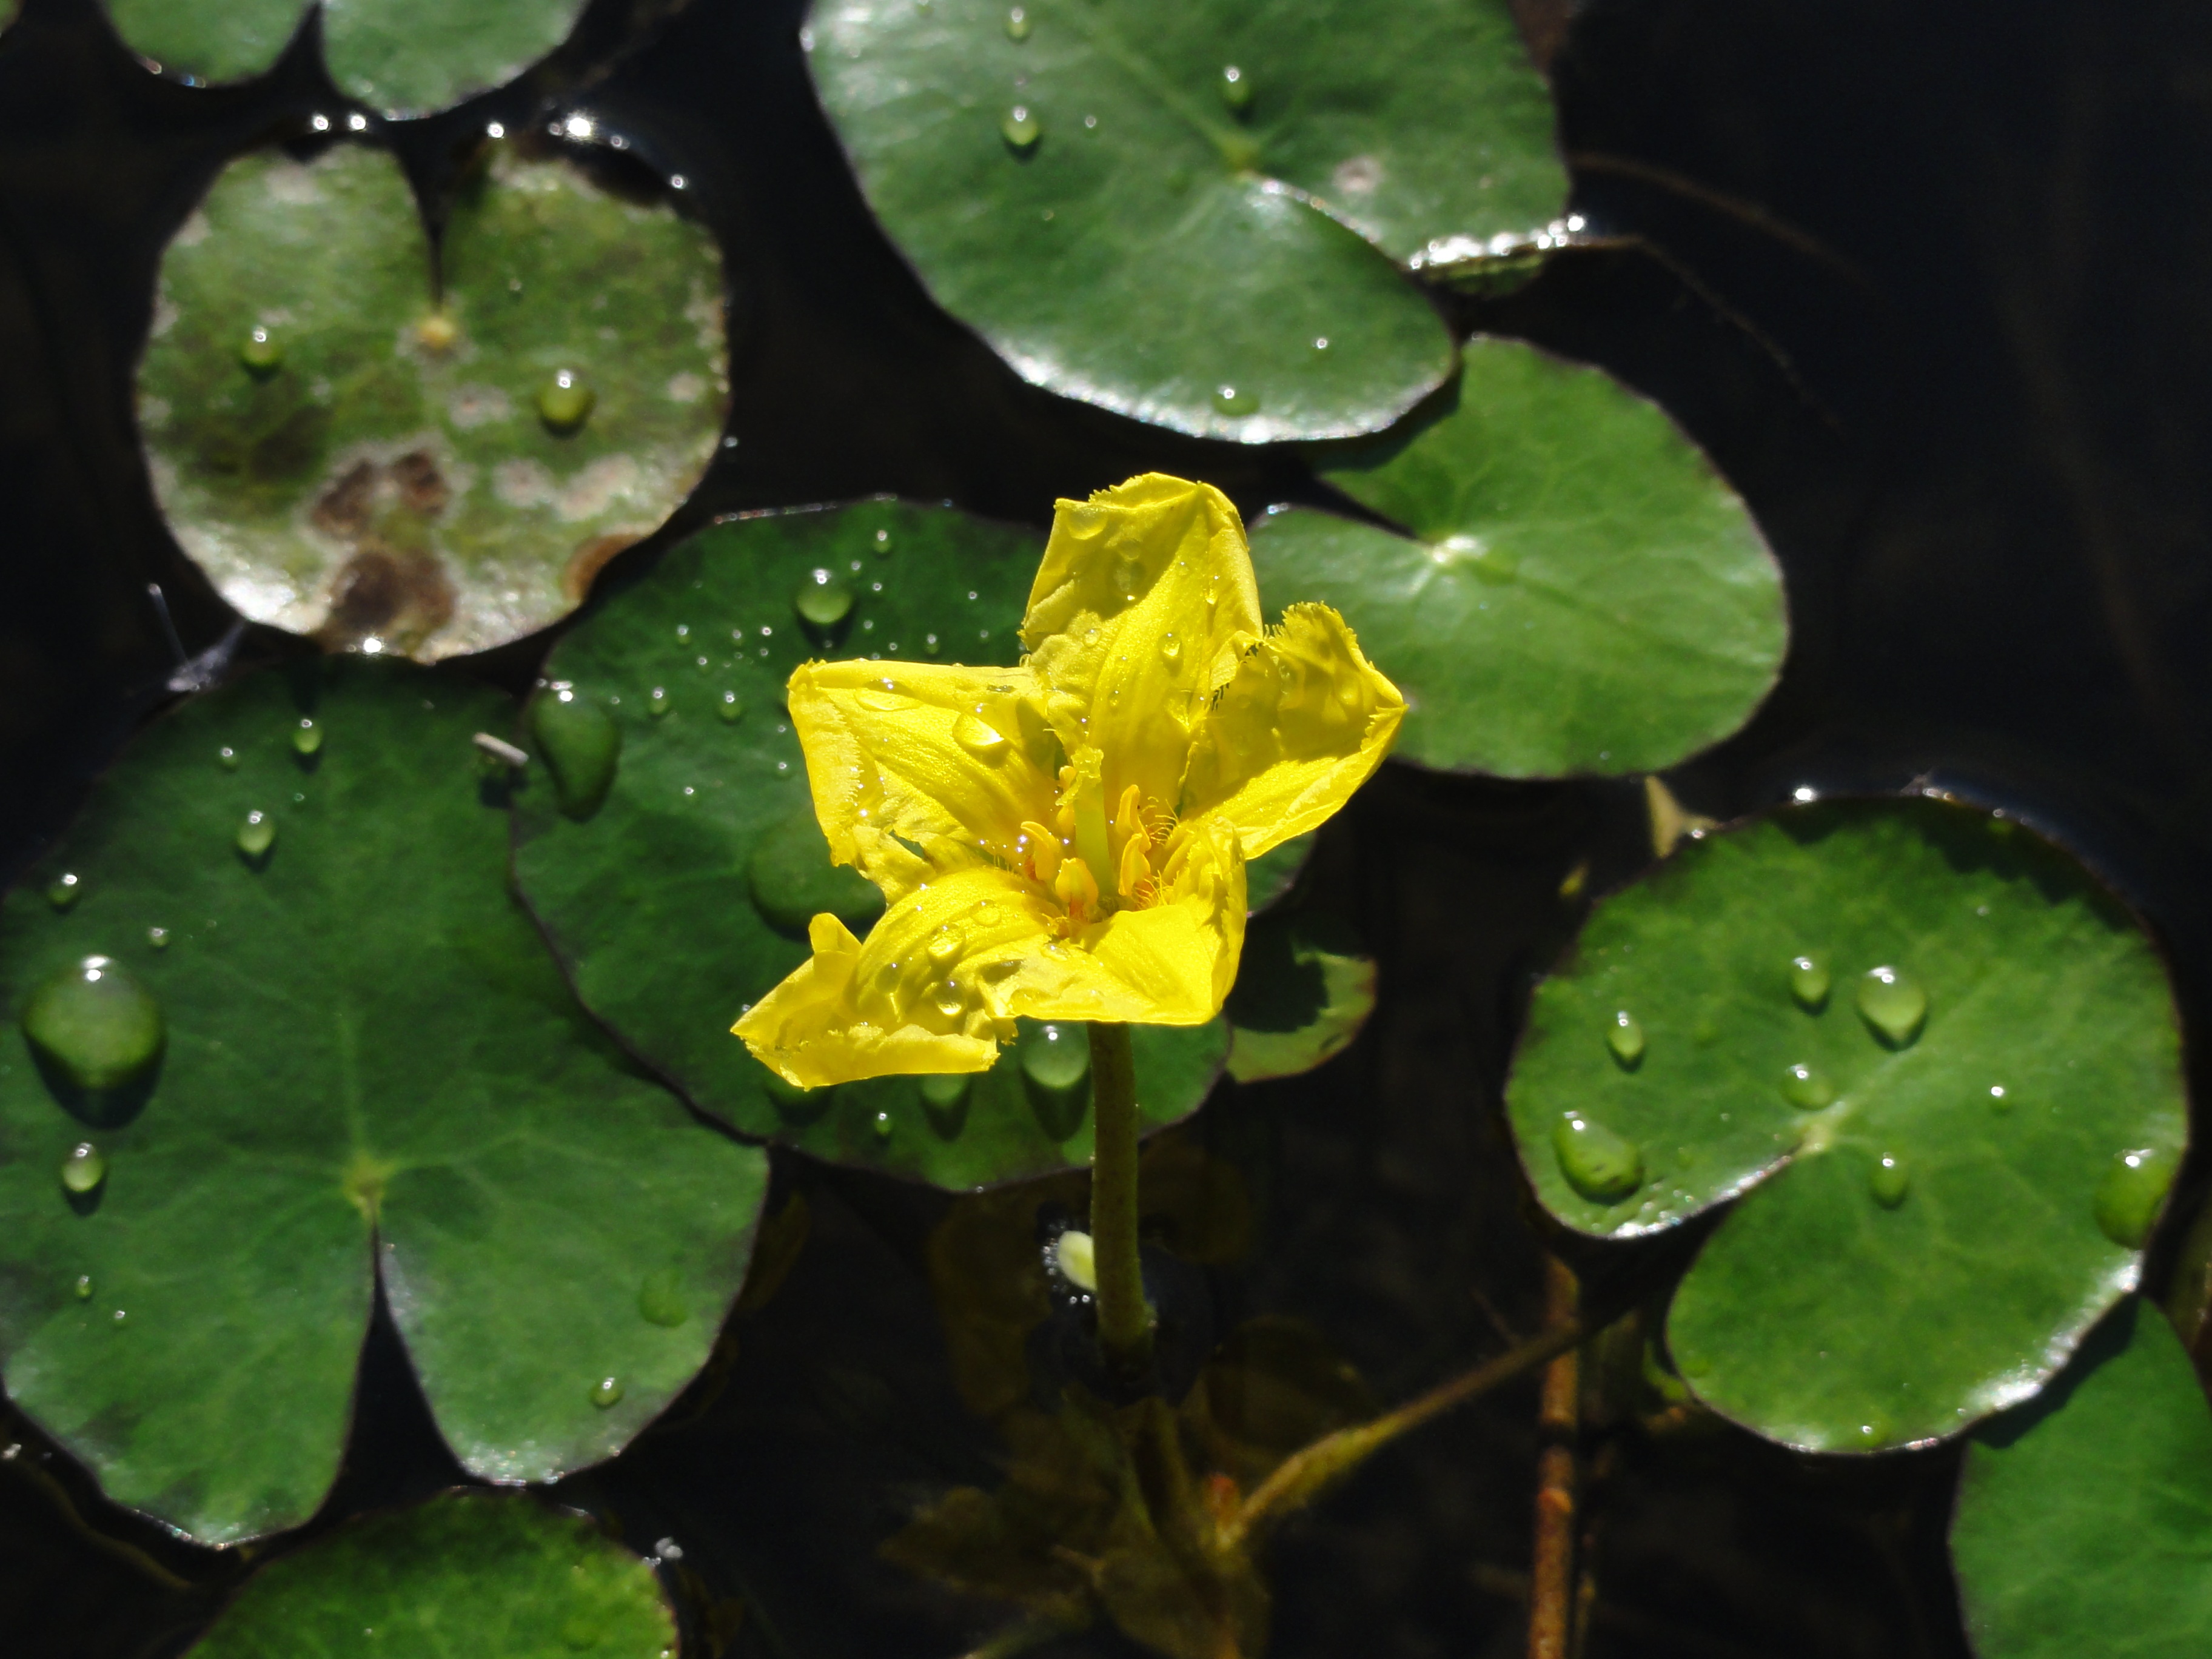
green, plant, flora, flower, botany, leaf, land plant, centella, flowering plant, macro photography, wildflower, aquatic plant, annual plant, clover